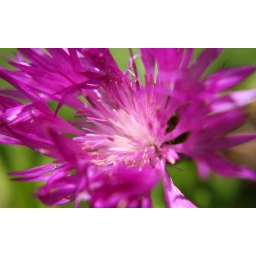
One of my Centaurea plants in the butterfly garden. I missed shots of the blue ones. = (